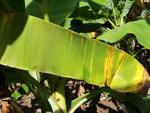
Label: segatoka